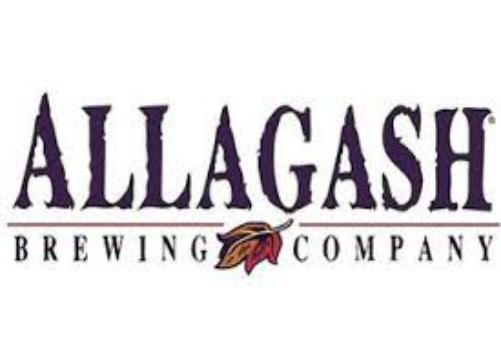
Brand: Allagash
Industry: Food